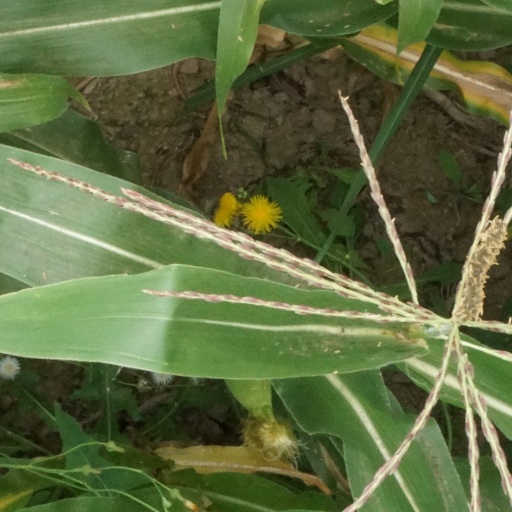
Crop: maize; corn